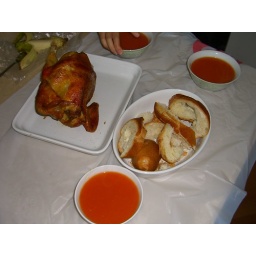
OUR YUMMY LUNCH! I drank 2 bowls of the soup and could eat the whole chicken by myself